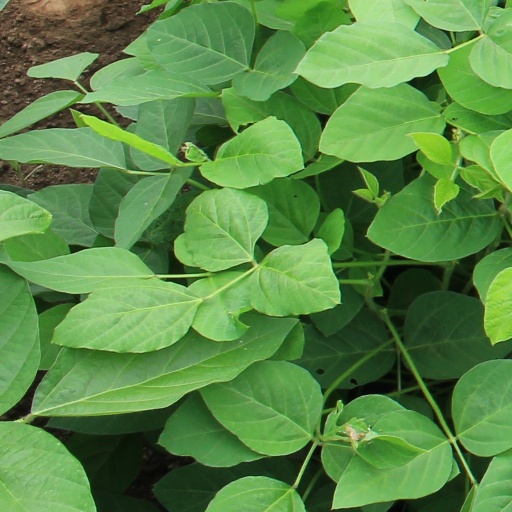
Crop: soybean